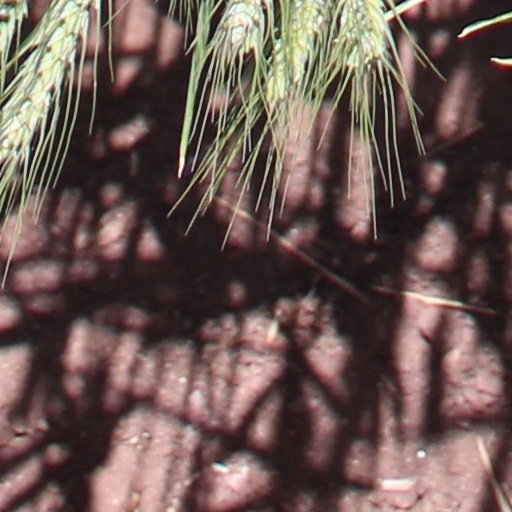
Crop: wheat